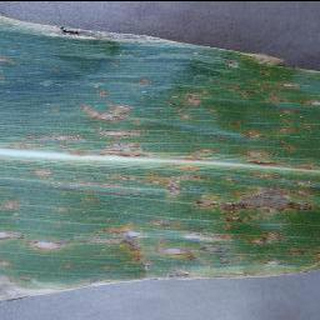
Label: corn_cercospora_leaf_spot